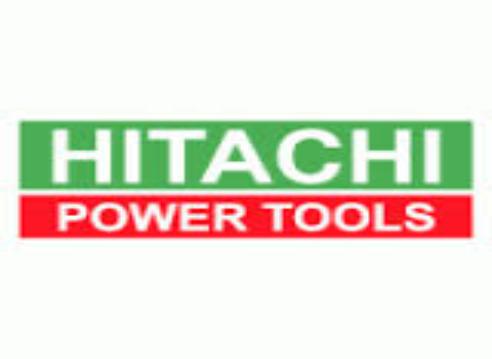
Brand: Hitachi
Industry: Leisure